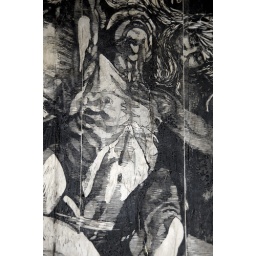
Wooster near Canal on the building wall which is always changing - until it is gone.